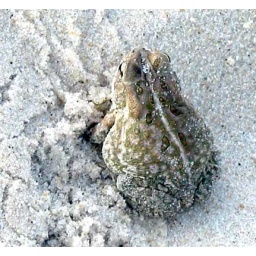
found this guy under my bag when I woke up after camping on the beach at Assateague